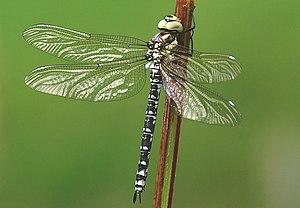
Aeschne bleue (Aeshna cyanea). Italiano: Una libellula della specie Aeshna cyanea. Português: Uma libélula fêmea, pertencente à espécie Aeshna cyanea. Русский: Стрекоза «Коромысло синее» (Aeshna cyanea).